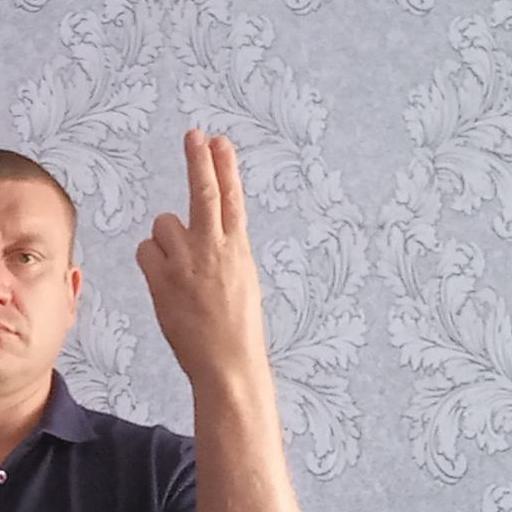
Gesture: two_up_inverted